Branko Bošković

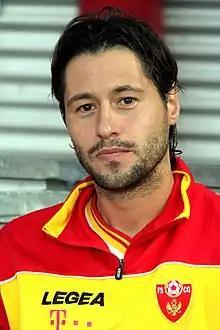
Bošković in 2014

Branko Bošković (born 21 June 1980) is a Montenegrin retired footballer, who is best known for playing for his performances with DC United, Red Star Belgrade, Paris Saint-Germain and Rapid Wien.